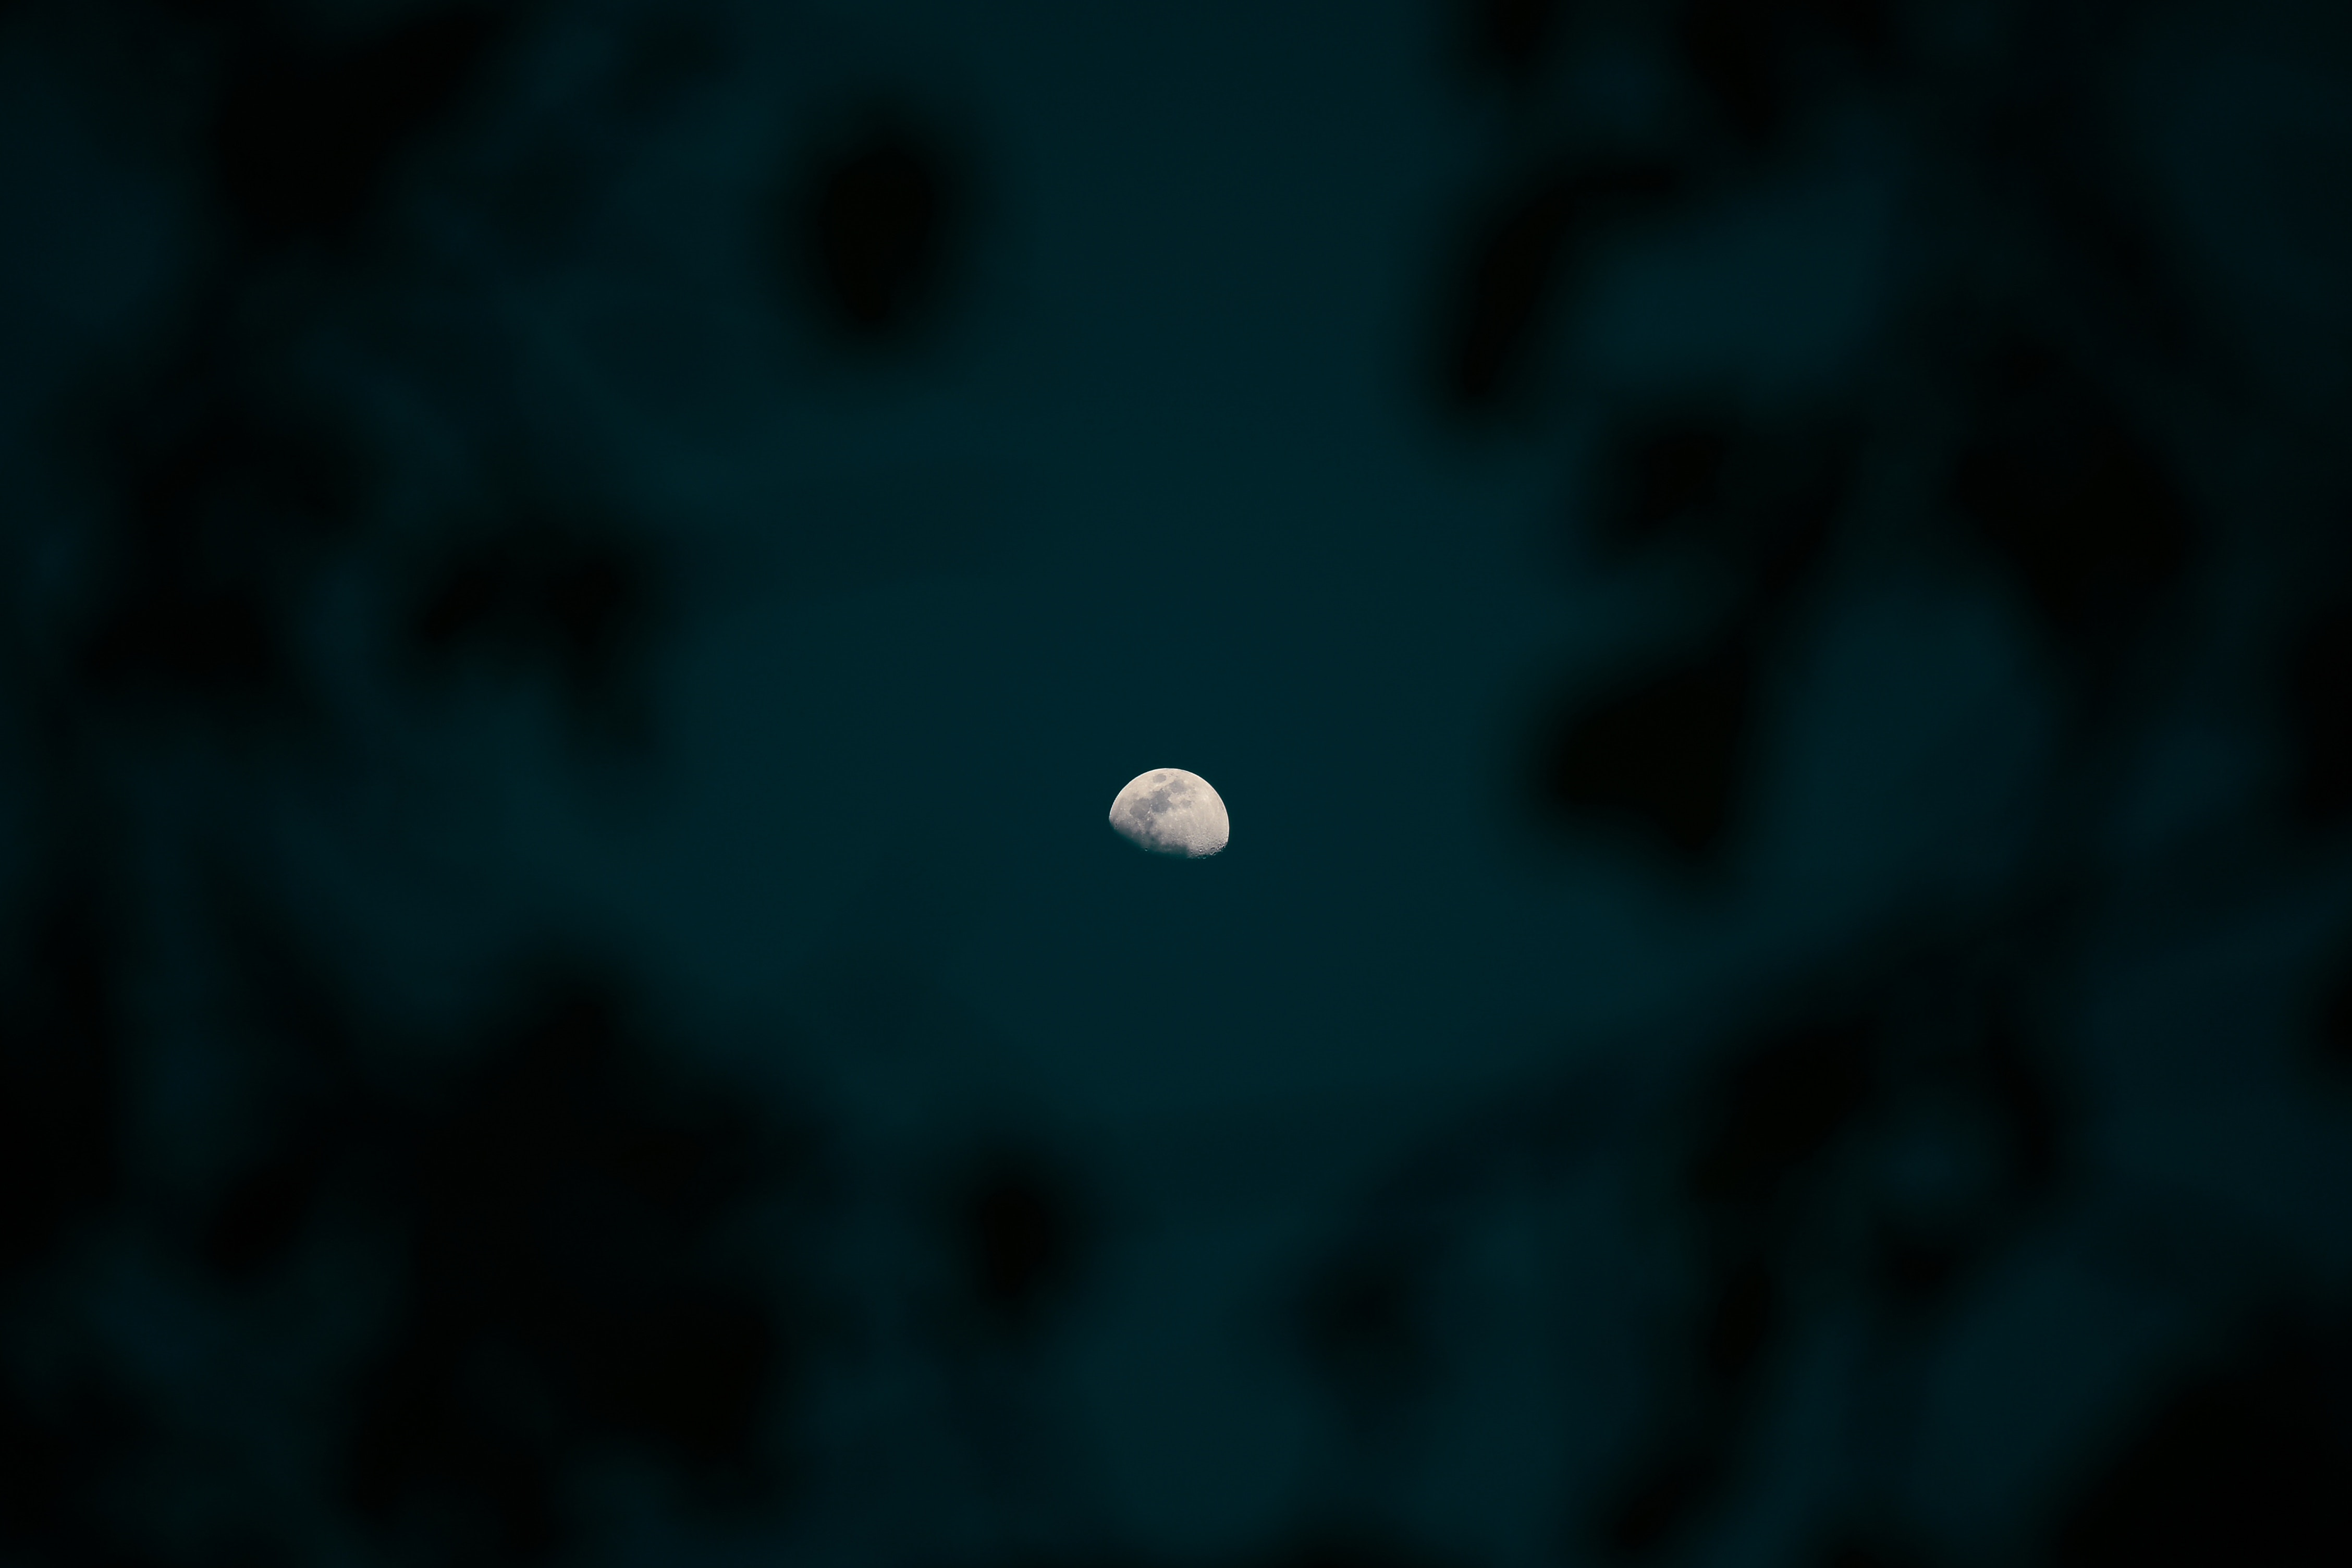
nature, sky, night, atmosphere, daytime, space, darkness, moon, full moon, moonlight, astronomy, universe, midnight, phenomenon, macro photography, astronomical object, meteorological phenomenon, atmosphere of earth, computer wallpaper, celestial event